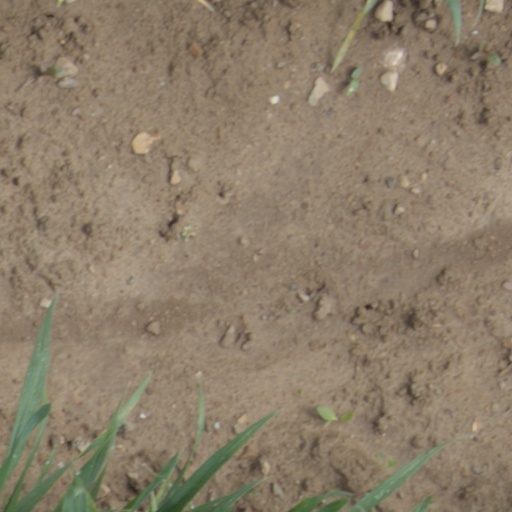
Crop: wheat